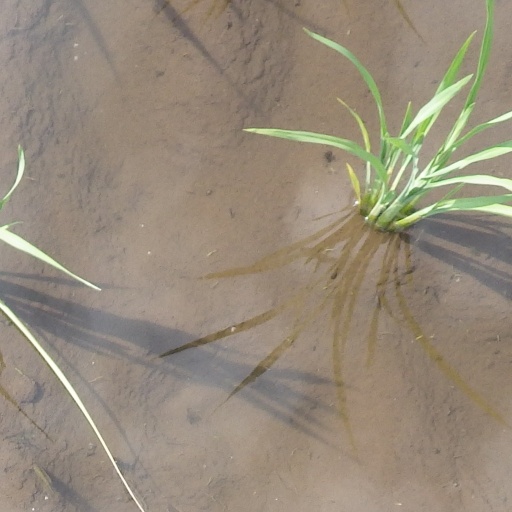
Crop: rice